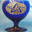
Label: cup